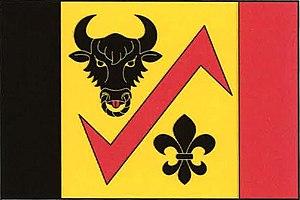
Přestavlky est une commune du district de Chrudim, dans la région de Pardubice, en République tchèque. Sa population s'élevait à 213 habitants en 2017.